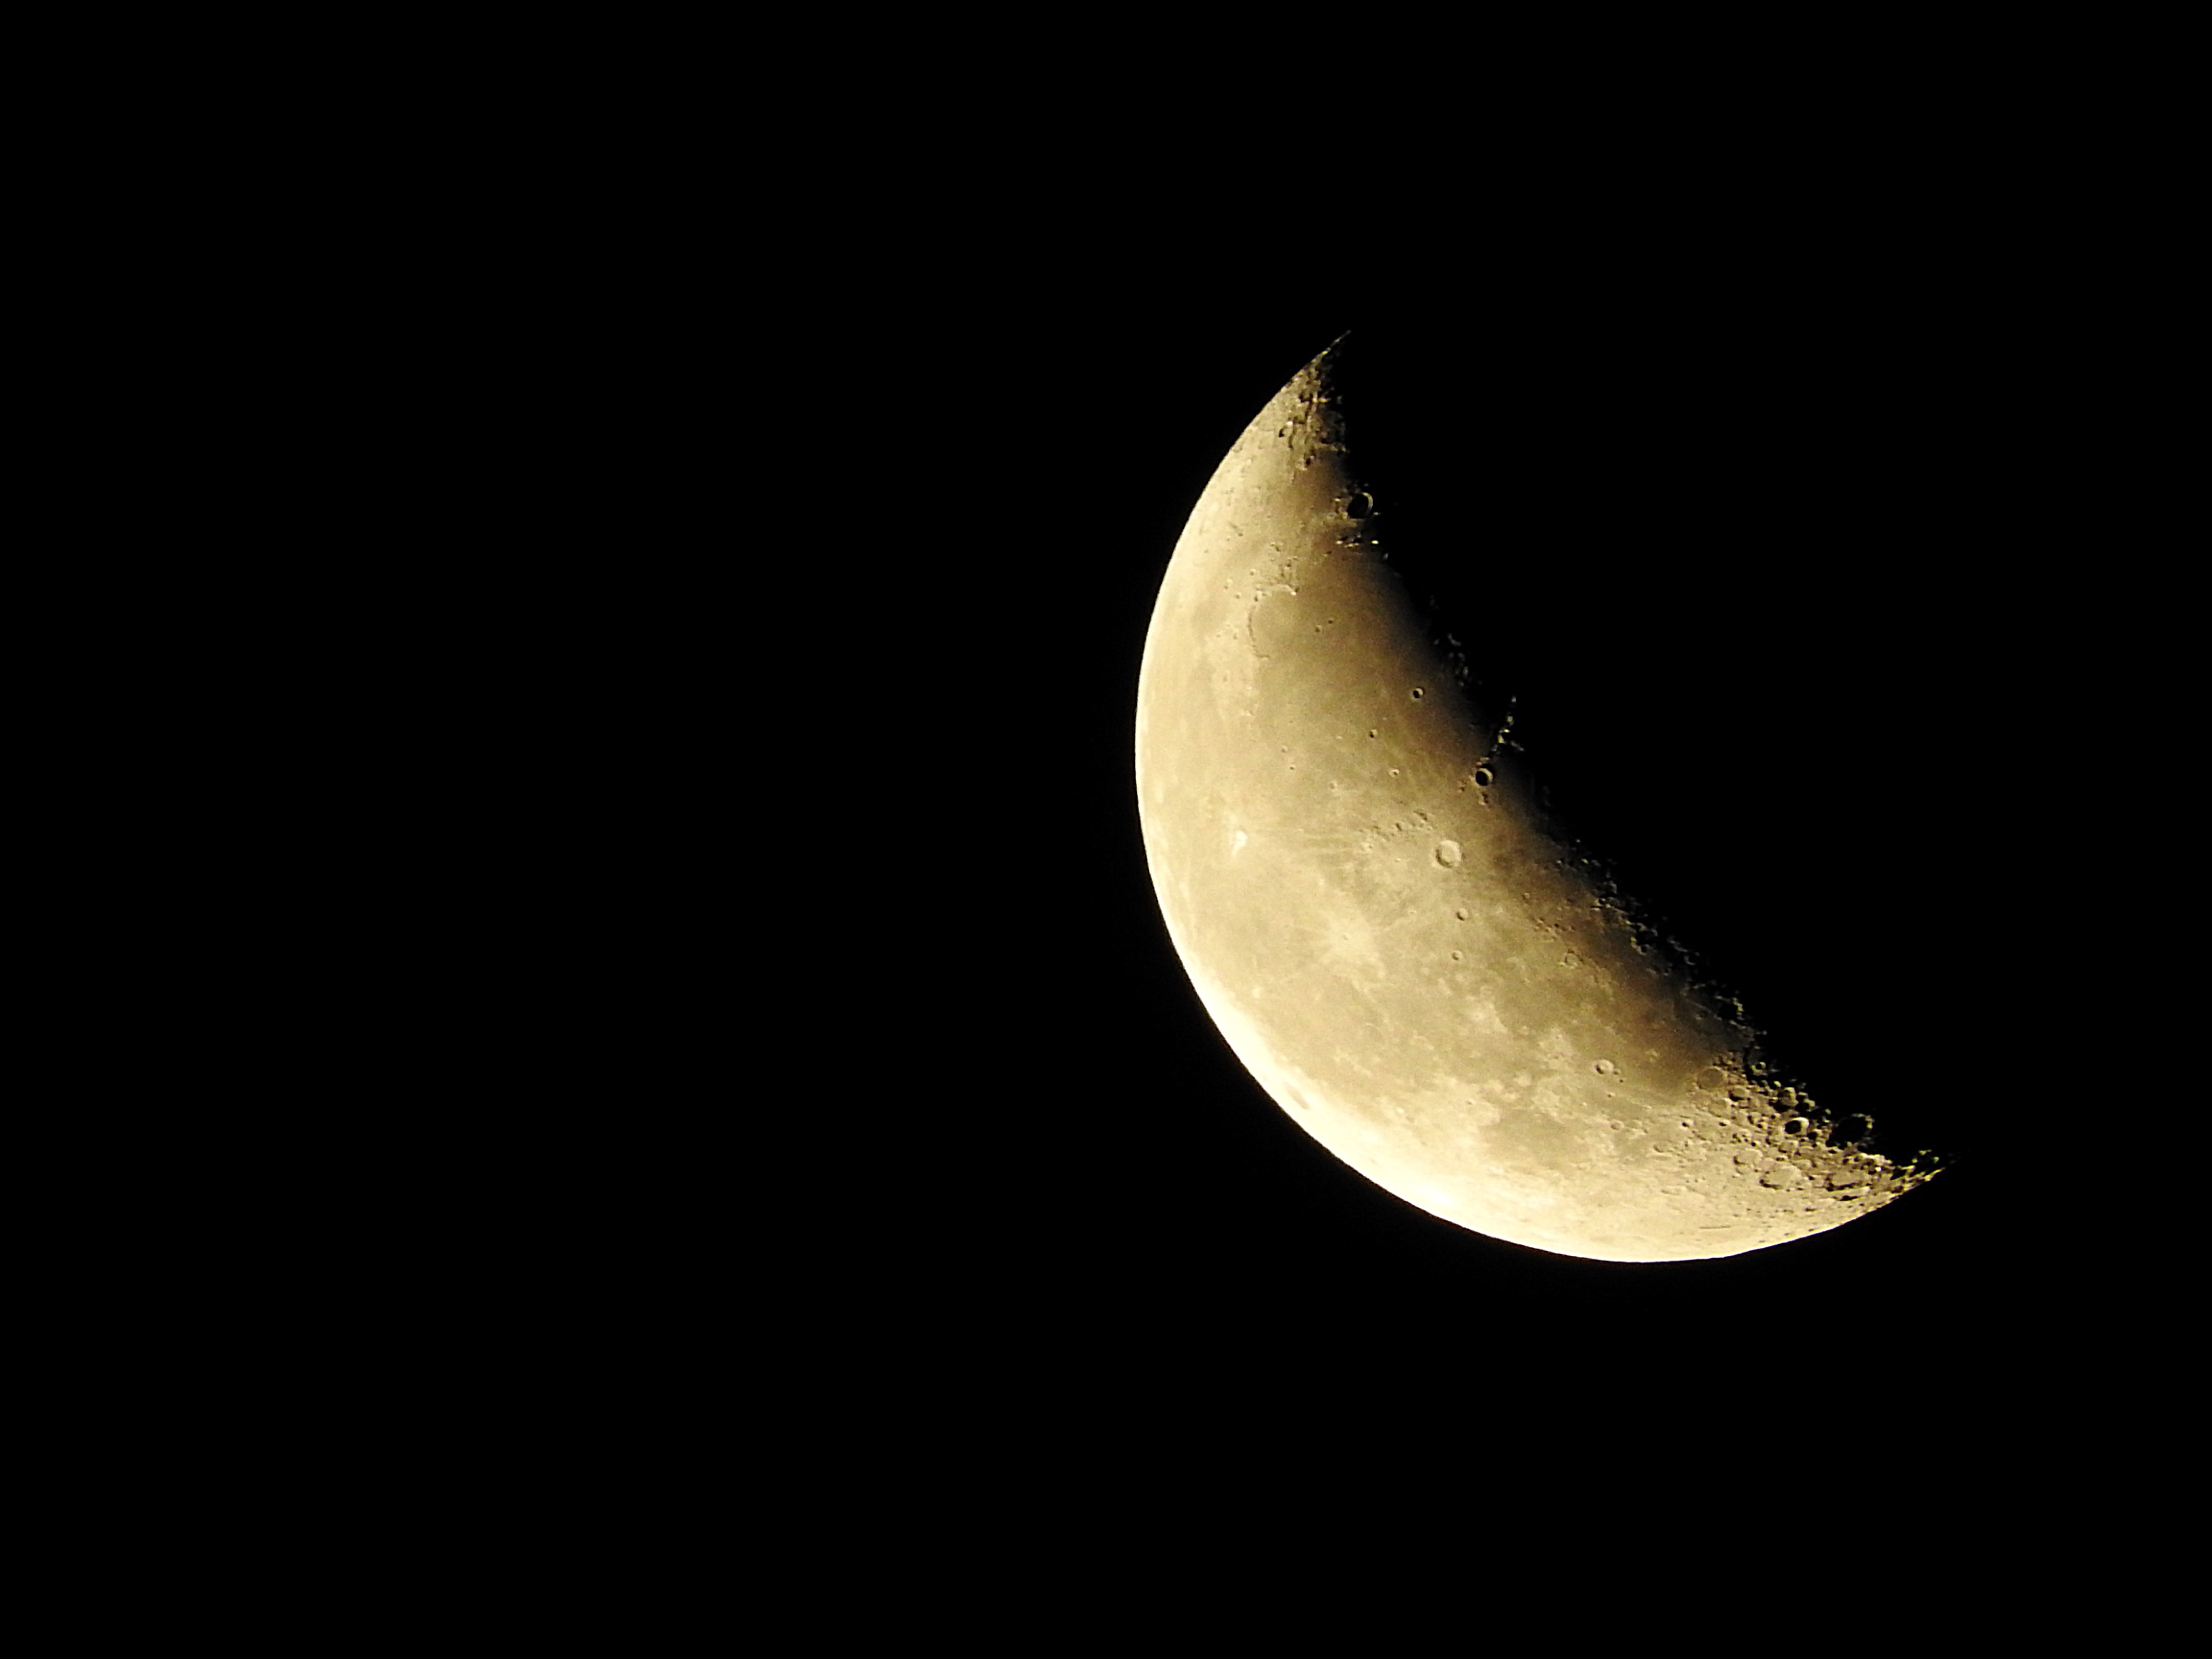
atmosphere, moon, circle, crescent, crescent moon, astronomical object